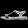
Label: Sandal